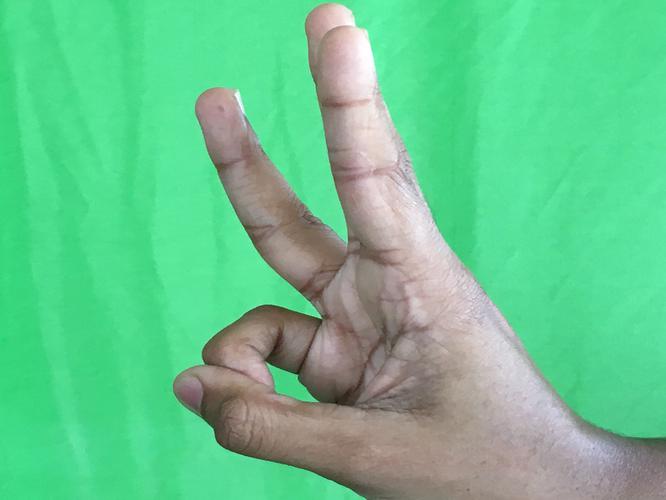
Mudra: Trishulam
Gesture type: single_hand